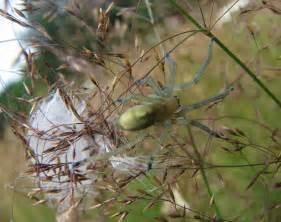
spider